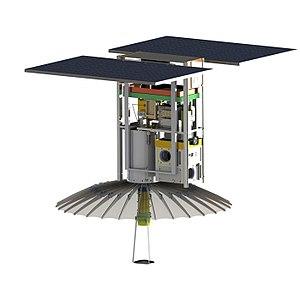
RainCube est un nano-satellite de format CubeSat 6U développé par la NASA dont l'objectif est de tester l'utilisation d'un radar miniaturisé doté d'une antenne déployée en orbite fonctionnant en bande Ka. Ce démonstrateur, dont la mission primaire a une durée de 2 mois, a été mis en orbite en mai 2018 et déployé depuis la Station spatiale internationale en aout de la même année.
CubeSat désigne un format de nano-satellites défini en 1999 par l'Université polytechnique de Californie et l'université Stanford pour réduire les coûts de lancement des très petits satellites et ainsi permettre aux universités de développer et de placer en orbite leurs propres engins spatiaux. Le projet CubeSat assure la diffusion du standard et contribue à garantir l’adéquation des satellites avec la charge utile principale des lanceurs qui les mettent en orbite. Le nombre de CubeSats satellisés est en forte croissance : 287 satellites utilisant ce standard, dont la masse peut aller de 1 à 10 kg, ont été placés en orbite en 2017 alors qu'ils n'étaient que 77 en 2016.